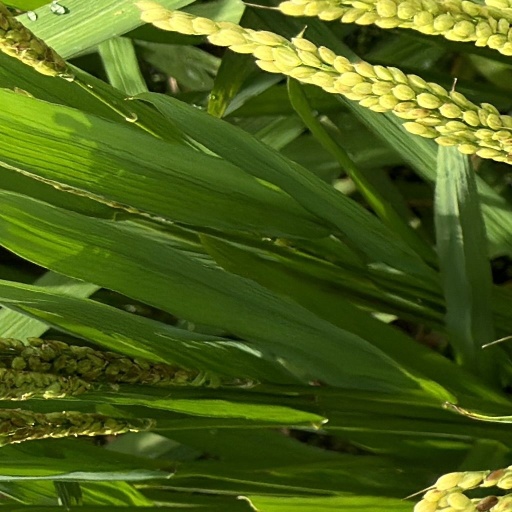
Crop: rice